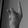
ASL letter: K